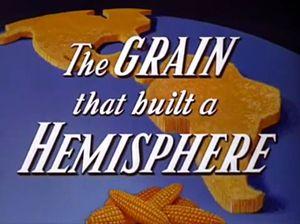
The Grain That Built A Hemisphere est un court métrage d'animation américain réalisé par Bill Roberts pour les Studios Disney, sorti le 4 janvier 1943.
L'histoire des Studios Disney de 1941 à 1950 est marquée par une grève des employés, par la Seconde Guerre mondiale et par leurs conséquences, notamment la production de films compilant plusieurs séquences plus ou moins longues d'animation et ce jusqu'en 1950. Les longs métrages du studio produits durant le « Premier Âge d'Or » ont été très coûteux et, en raison du second conflit mondial, les bénéfices n'ont pas été ceux envisagés. Le climat international et l'absence d'un syndicat aidant, l'augmentation du nombre d'employés pour les différentes productions a causé des tensions amenant à la première grève des studios Disney.